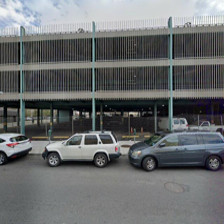
Label: streetView